List of Kamen Rider W characters

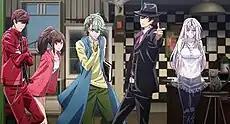
The main cast of "Kamen Rider W" as seen in the anime adaptation of "Fuuto PI". From left to right: Ryu Terui, Akiko Narumi, Philip, Shotaro Hidari, and Tokime.

The is a private detective agency that specializes in Dopant activity and was founded by Sokichi Narumi, who was murdered while he and Shotaro were rescuing Philip and named Shotaro his successor.